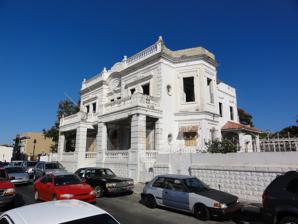
Building: Centro Español de Ponce
Country: Puerto Rico
Year built: 1911
Historic structure located in Ponce, Puerto Rico Centro Español de Ponce Centro Español de Ponce General information Architectural style Neoclassical architecture Location NW corner of Villa Street and Mendez Vigo, Ponce Country Puerto Rico Coordinates 18°1′31.51″N 66°34′12.86″W / 18.0254194°N 66.5702389°W / 18.0254194; -66.5702389 Construction started 1911 Completed 1911 Client Don Fernando Manuel Toro and his wife, Doña Adela Cortada Technical details Size 20 ft (6.1 m) high, 18 ft (5.5 m) wide, 12 ft (3.7 m) deep Design and construction Architect(s) Eduardo Salichs Engineer Eduardo Salichs The Centro Español de Ponce is a historic structure located in Ponce, Puerto Rico , dating to the early twentieth century and which served as the last headquarters of the Centro Español de Ponce, a Spanish heritage club. The structure is prominent among other Neoclassical architecture in Ponce because it is the first structure in Ponce built in that architectural style for use as a residence but then subsequently used as the headquarters of a prominent community-based civic organization, the Centro Español de Ponce, a Spanish heritage club. Location The structure is located in Ponce, Puerto Rico, on the north side of Calle Villa, at the northwest corner of the intersection with calle Mendez Vigo. History The house was designed in 1911 by Ponce architect Eduardo Salichs. It was built for Don Fernando Manuel Toro and his wife Doña Adela Cortada. The family occupied the house for several generations.  On 17 November 1961, the building became the headquarters for the Centro Español de Ponce, a prominent civic organization working for the preservation of Spanish heritage in the city. Centro Español club The Centro Español de Ponce club was founded on 14 October 1906. Its founders were a group of Spanish residents of the city of Ponce. Most prominent among its founders were Francisco Oliver Culvelje, Bartolome Arbona, Jacinto Arbona, and Pedro Gispert, but the total group of founders included some 20 other local Spanish residents. The purpose of the organization was to preserve the Spanish heritage in Ponce.  The first meeting place was at 10 Plaza Las Delicias, on what is now the perimeter of Plaza Las Delicias . The club’s first directing board included such prominent Ponce residents as Bernardo Valdecilla , Pedro Juan Bonnin, Manuel Gandara , Antonio Vicens , Francisco Font , and Bartolome Melia . Ponce architect Francisco Porrata Doria once presided over the club headquartered at their structure on Calle Villa, near Calle Mendez Vigo. In 1965, its president was Carlos Ortiz. Events One of the best documented events accomplished by the Centro Español club was the transfer of the remains of Don Rafael Martínez Illescas , a Spanish army commander who had died in the Spanish–American War during the Puerto Rico Campaign , from a Ponce cemetery to his hometown in Cartagena, Spain, on 20 May 1915. In 1935, the Centro Español de Ponce club hosted Argentina’s king of Tango, Carlos Gardel . Contrary to popular belief, though, Gardel was not hosted at the Centro Espanol de Ponce building on Calle Villa, but at the Casino de Ponce , since at that time (1935) Centro Español de Ponce did not yet own the structure on calle Villa. The club purchased the structure on calle Villa on 17 November 1961. Subsequent tenants Some time after 1970 the building became the Ponce regional office for the Fondo del Seguro del Estado (FSE), the government of Puerto Rico’s pension and health plan agency, until FSE opened new offices on Avenida Santiago de los Caballeros in 1985. In 1985, the building became the headquarters for the Sociedad Historica de Ponce which occupied it until 1989. It has not been occupied since and is in ruins. See also Casa de España : Spanish organization in San Juan References